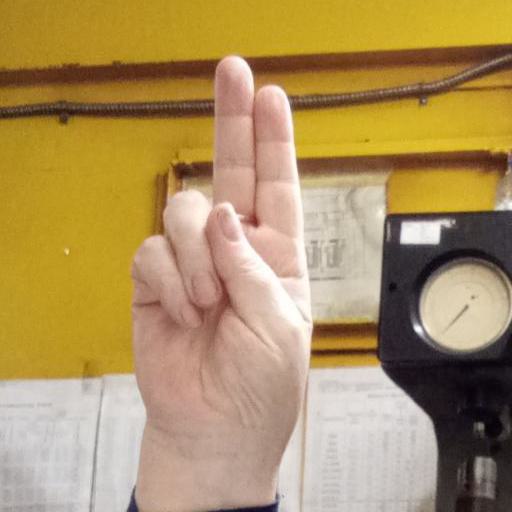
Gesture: two_up